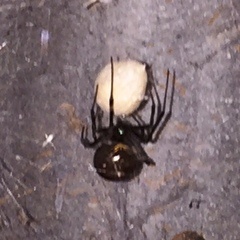
Species: Lactrodectus_hesperus